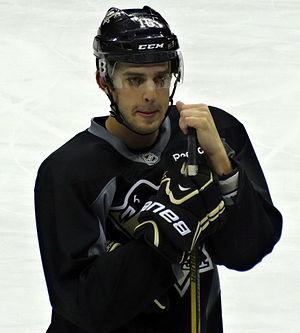
Brandon Sutter est un joueur professionnel canadien de hockey sur glace.